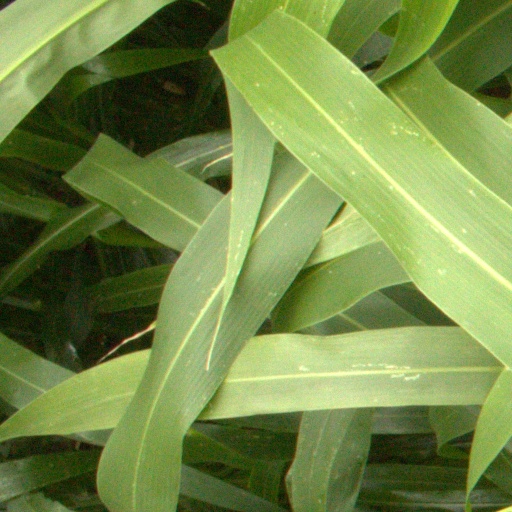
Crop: sorghum